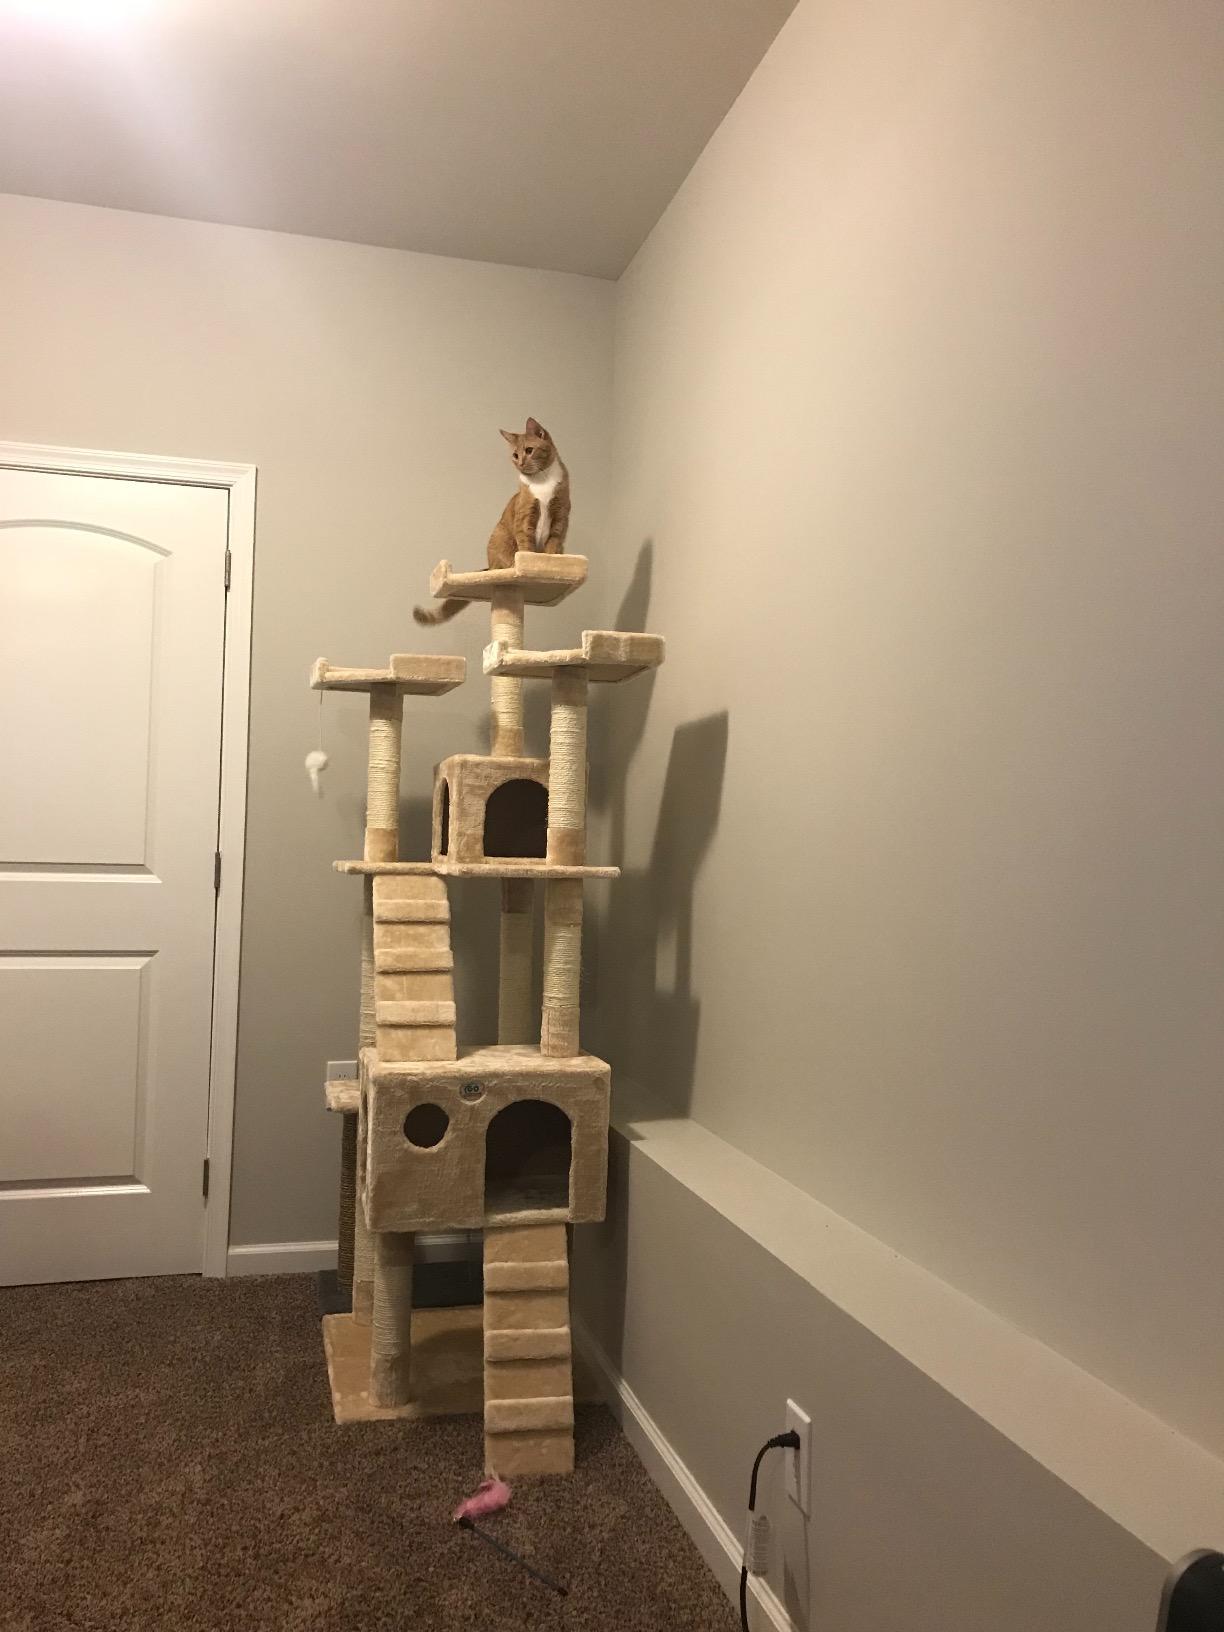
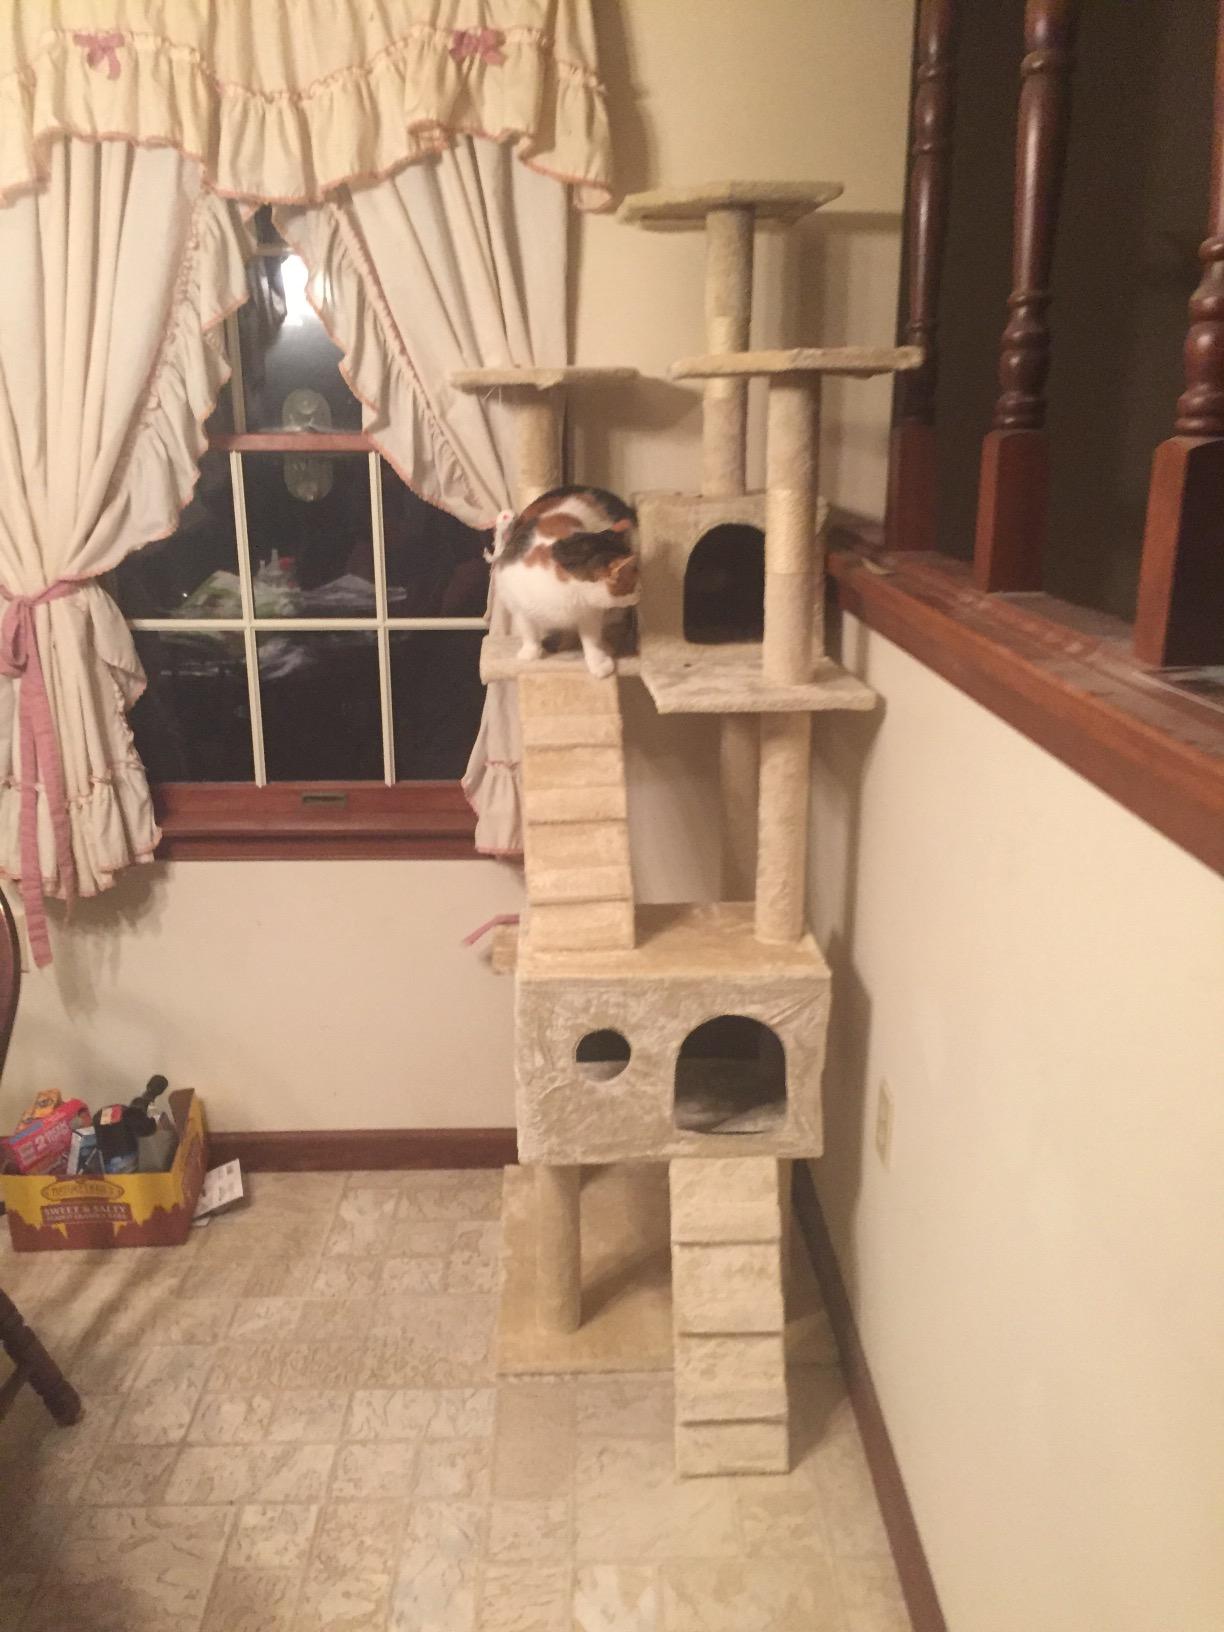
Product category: items_cat tree
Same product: yes